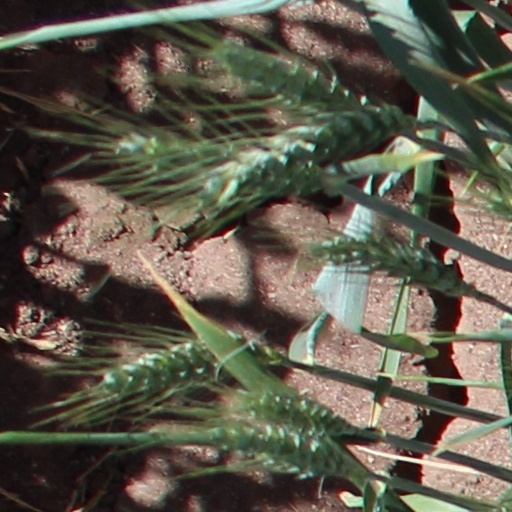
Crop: wheat